Diadectidae

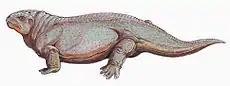
Life restoration of "Diadectes", a well-known Early Permian diadectid

Diadectids have large bodies with relatively short limbs. The rib cage is barrel-shaped to accommodate a large digestive tract necessary for the digestion of cellulose in plants. The skulls of diadectids are wide and deep with blunt snouts. The internal nares (holes for the nostrils) are also short. Paleontologist E.C. Case compared diadectids to turtles in 1907, noting their large pectoral girdles, short, strong limbs, and robust skulls. Case described them as "lowly, sluggish, inoffensive herbivorous reptiles, clad in an armor of plate to protect them from the fiercely carnivorous pelycosaurs."